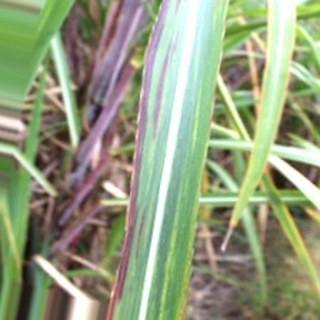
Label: sugarcane_bacterial_blight